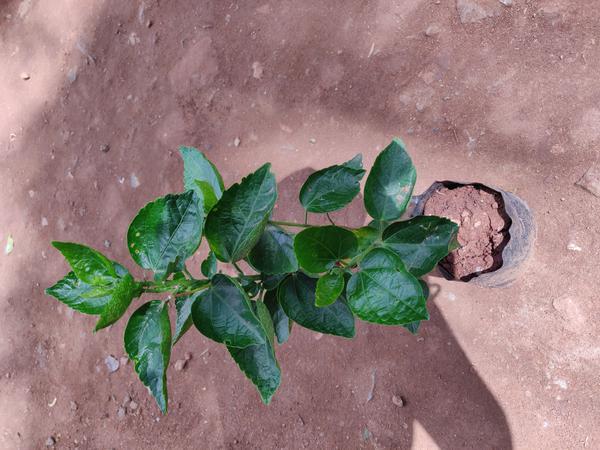
Plant: Hibiscus